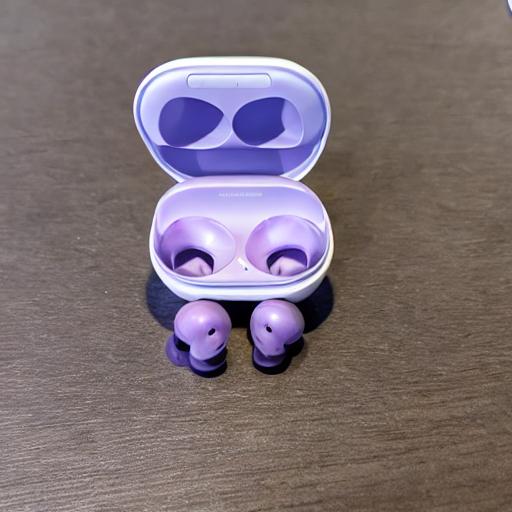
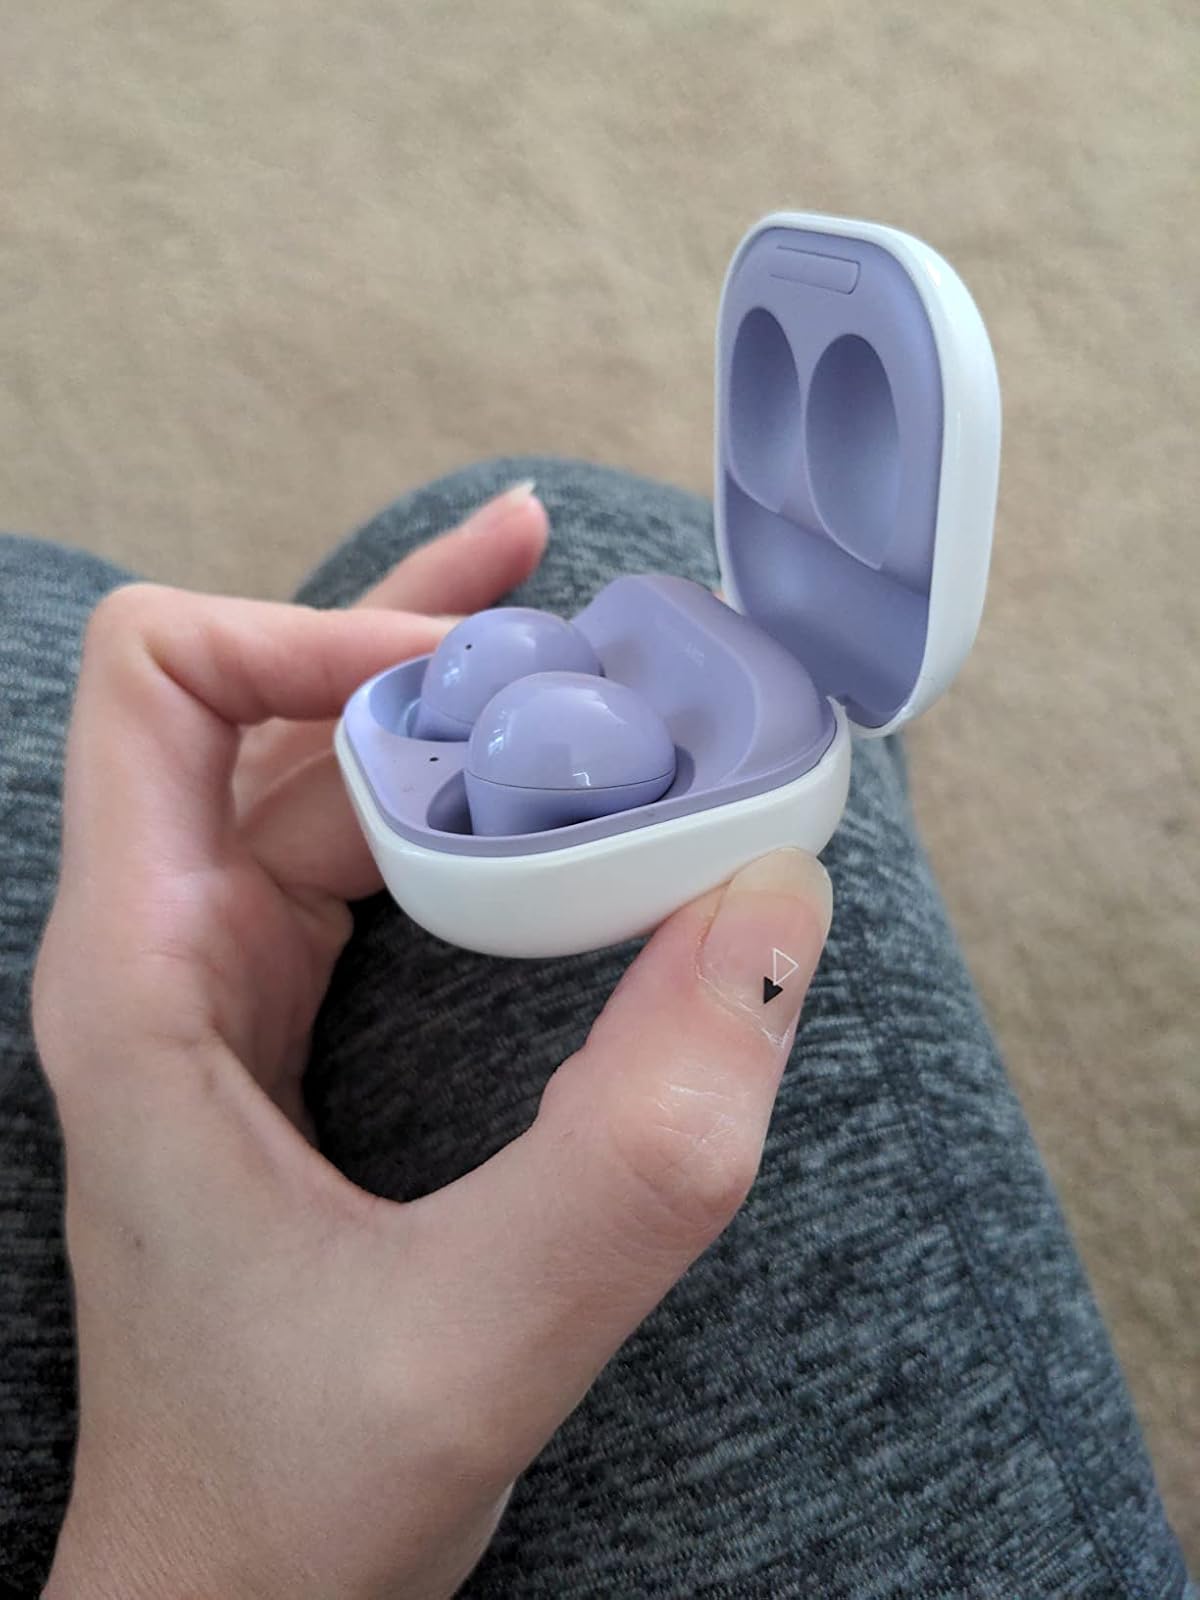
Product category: earbuds
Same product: no